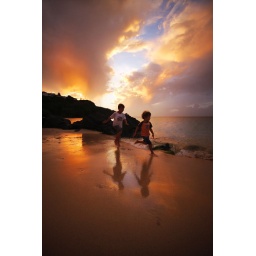
The boys running in the surf of Grand Anse beach.